Leonhard Päminger

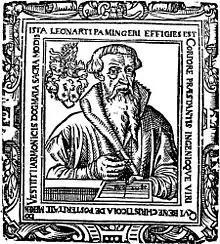
Leonhard Päminger

Leonhard Päminger also Paminger and Panninger (Aschach an der Donau, 29 March 1495 - Passau, 1567) was an Upper-Austrian born Lutheran theologian, poet and composer in Catholic Bavaria.